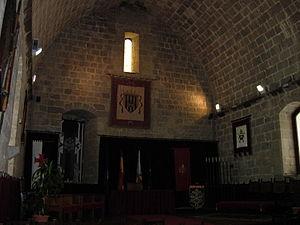
Peñiscola - salle du Commandeur.
Templier représentatif de l'ordre en Catalogne, Arnauld III de Banyuls est commémoré tous les ans lors de la fête des Templiers de Barbens.
Le château de Peñíscola est une forteresse du royaume de Valence, en Espagne. Il est situé sur la partie la plus élevée du rocher qui domine la cité, atteignant une hauteur de 64 m au-dessus du niveau de la mer. Son périmètre est d'environ 230 m et il a une hauteur moyenne de 20 m. Les Templiers ont construit cet ouvrage sur les restes de l'ancien alcazar arabe entre 1294 et 1307.